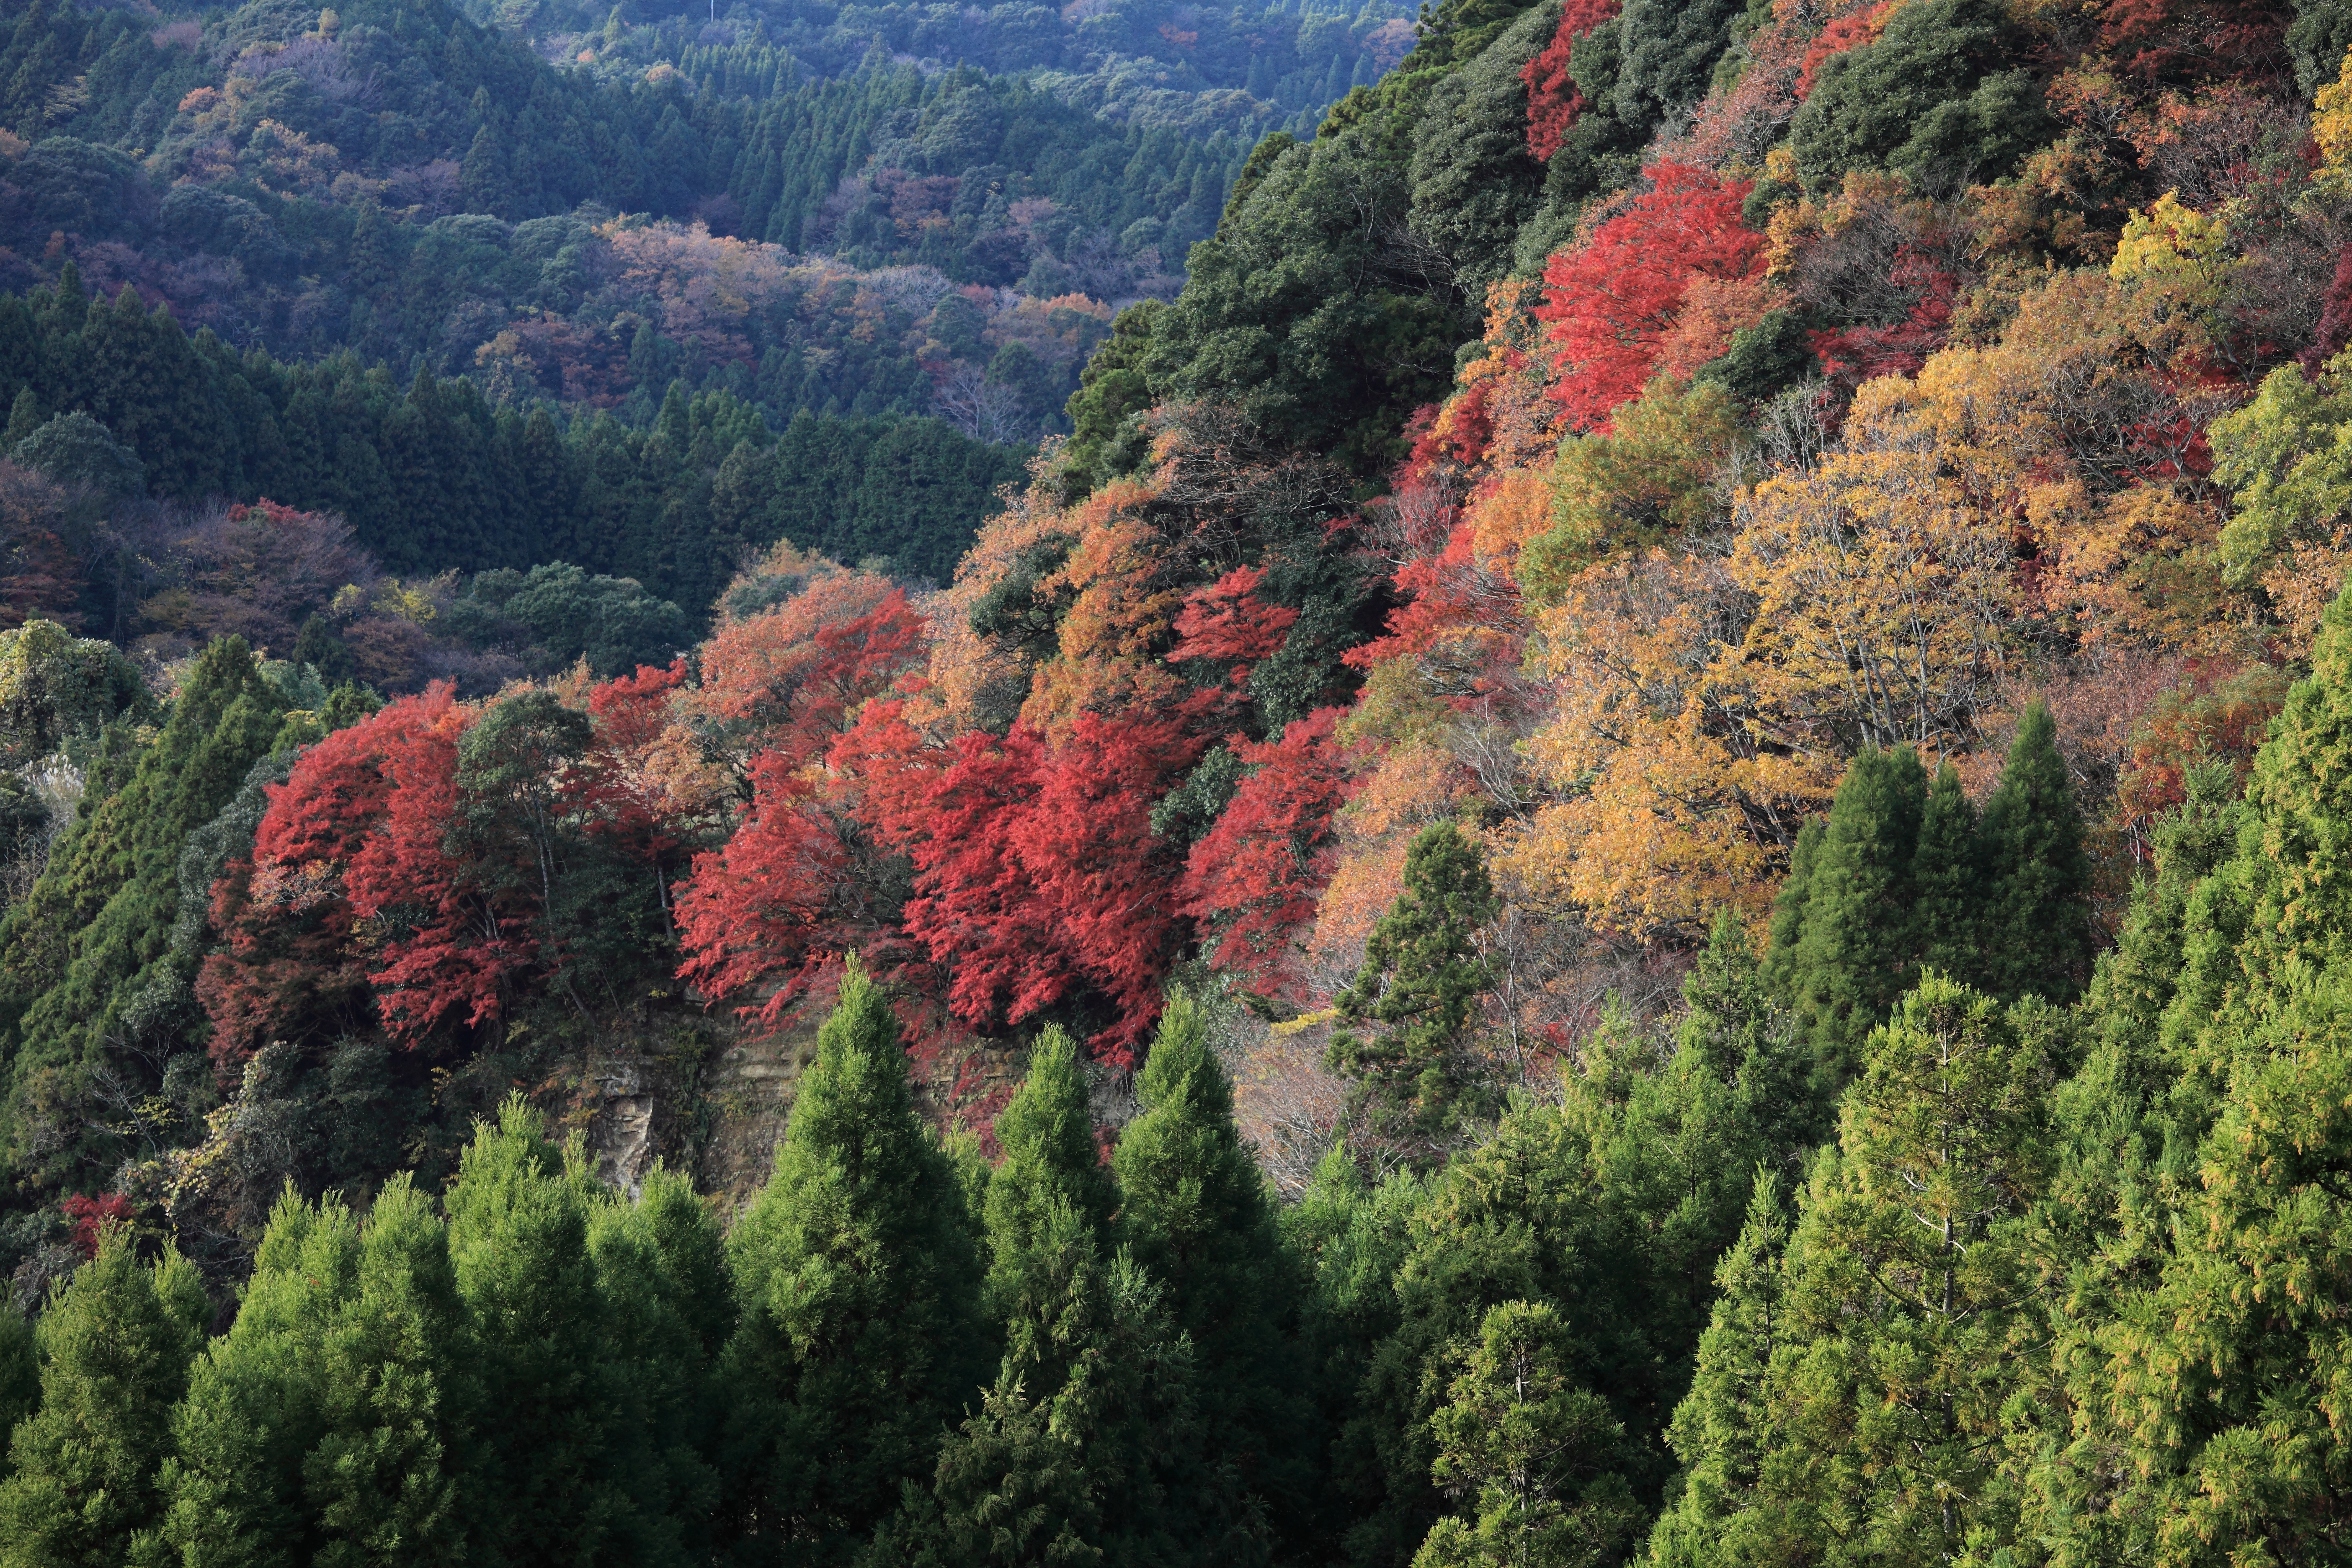
landscape, tree, forest, wilderness, mountain, plant, leaf, flower, view, valley, high, autumn, season, ridge, cool image, vegetation, 5d, hires, woodland, habitat, markii, ecosystem, hi, res, resolution, canon70200f4l, biome, woody plant, mountainous landforms, temperate broadleaf and mixed forest, temperate coniferous forest